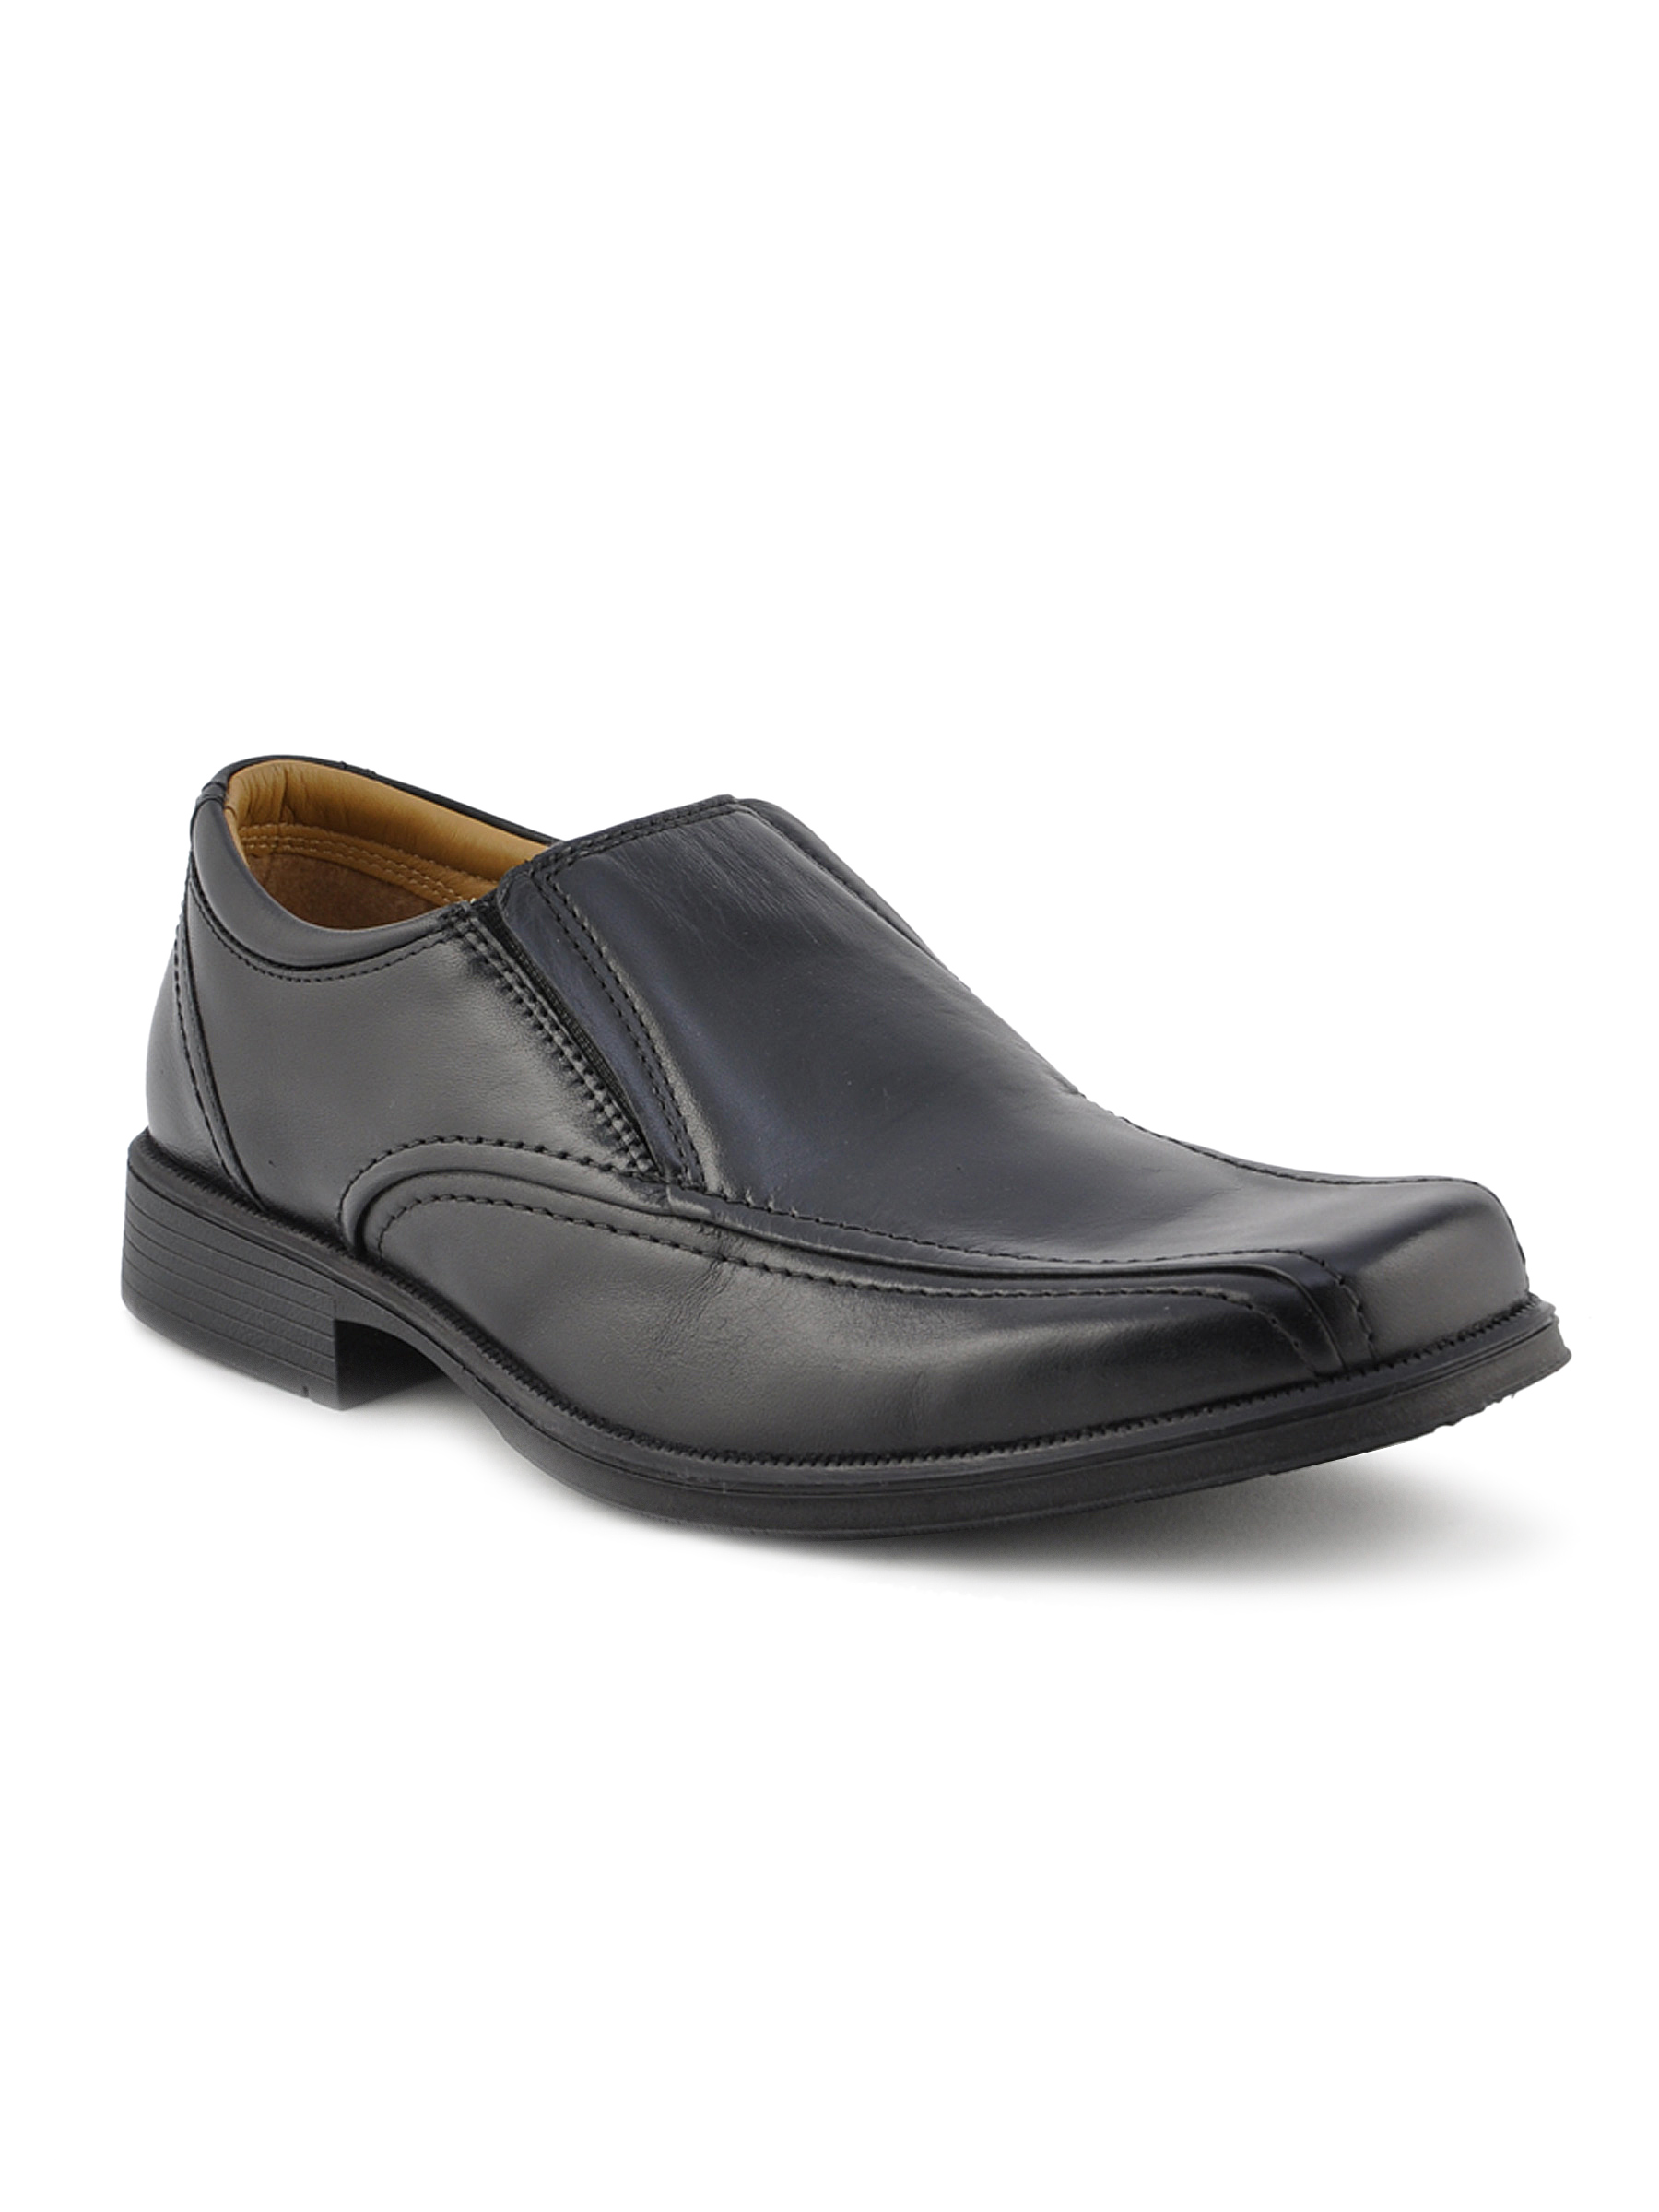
Clarks Men Hang Tough Leather Black Formal Shoes
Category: Footwear / Shoes / Formal Shoes
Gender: Men
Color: Black
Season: Fall 2012
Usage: Formal